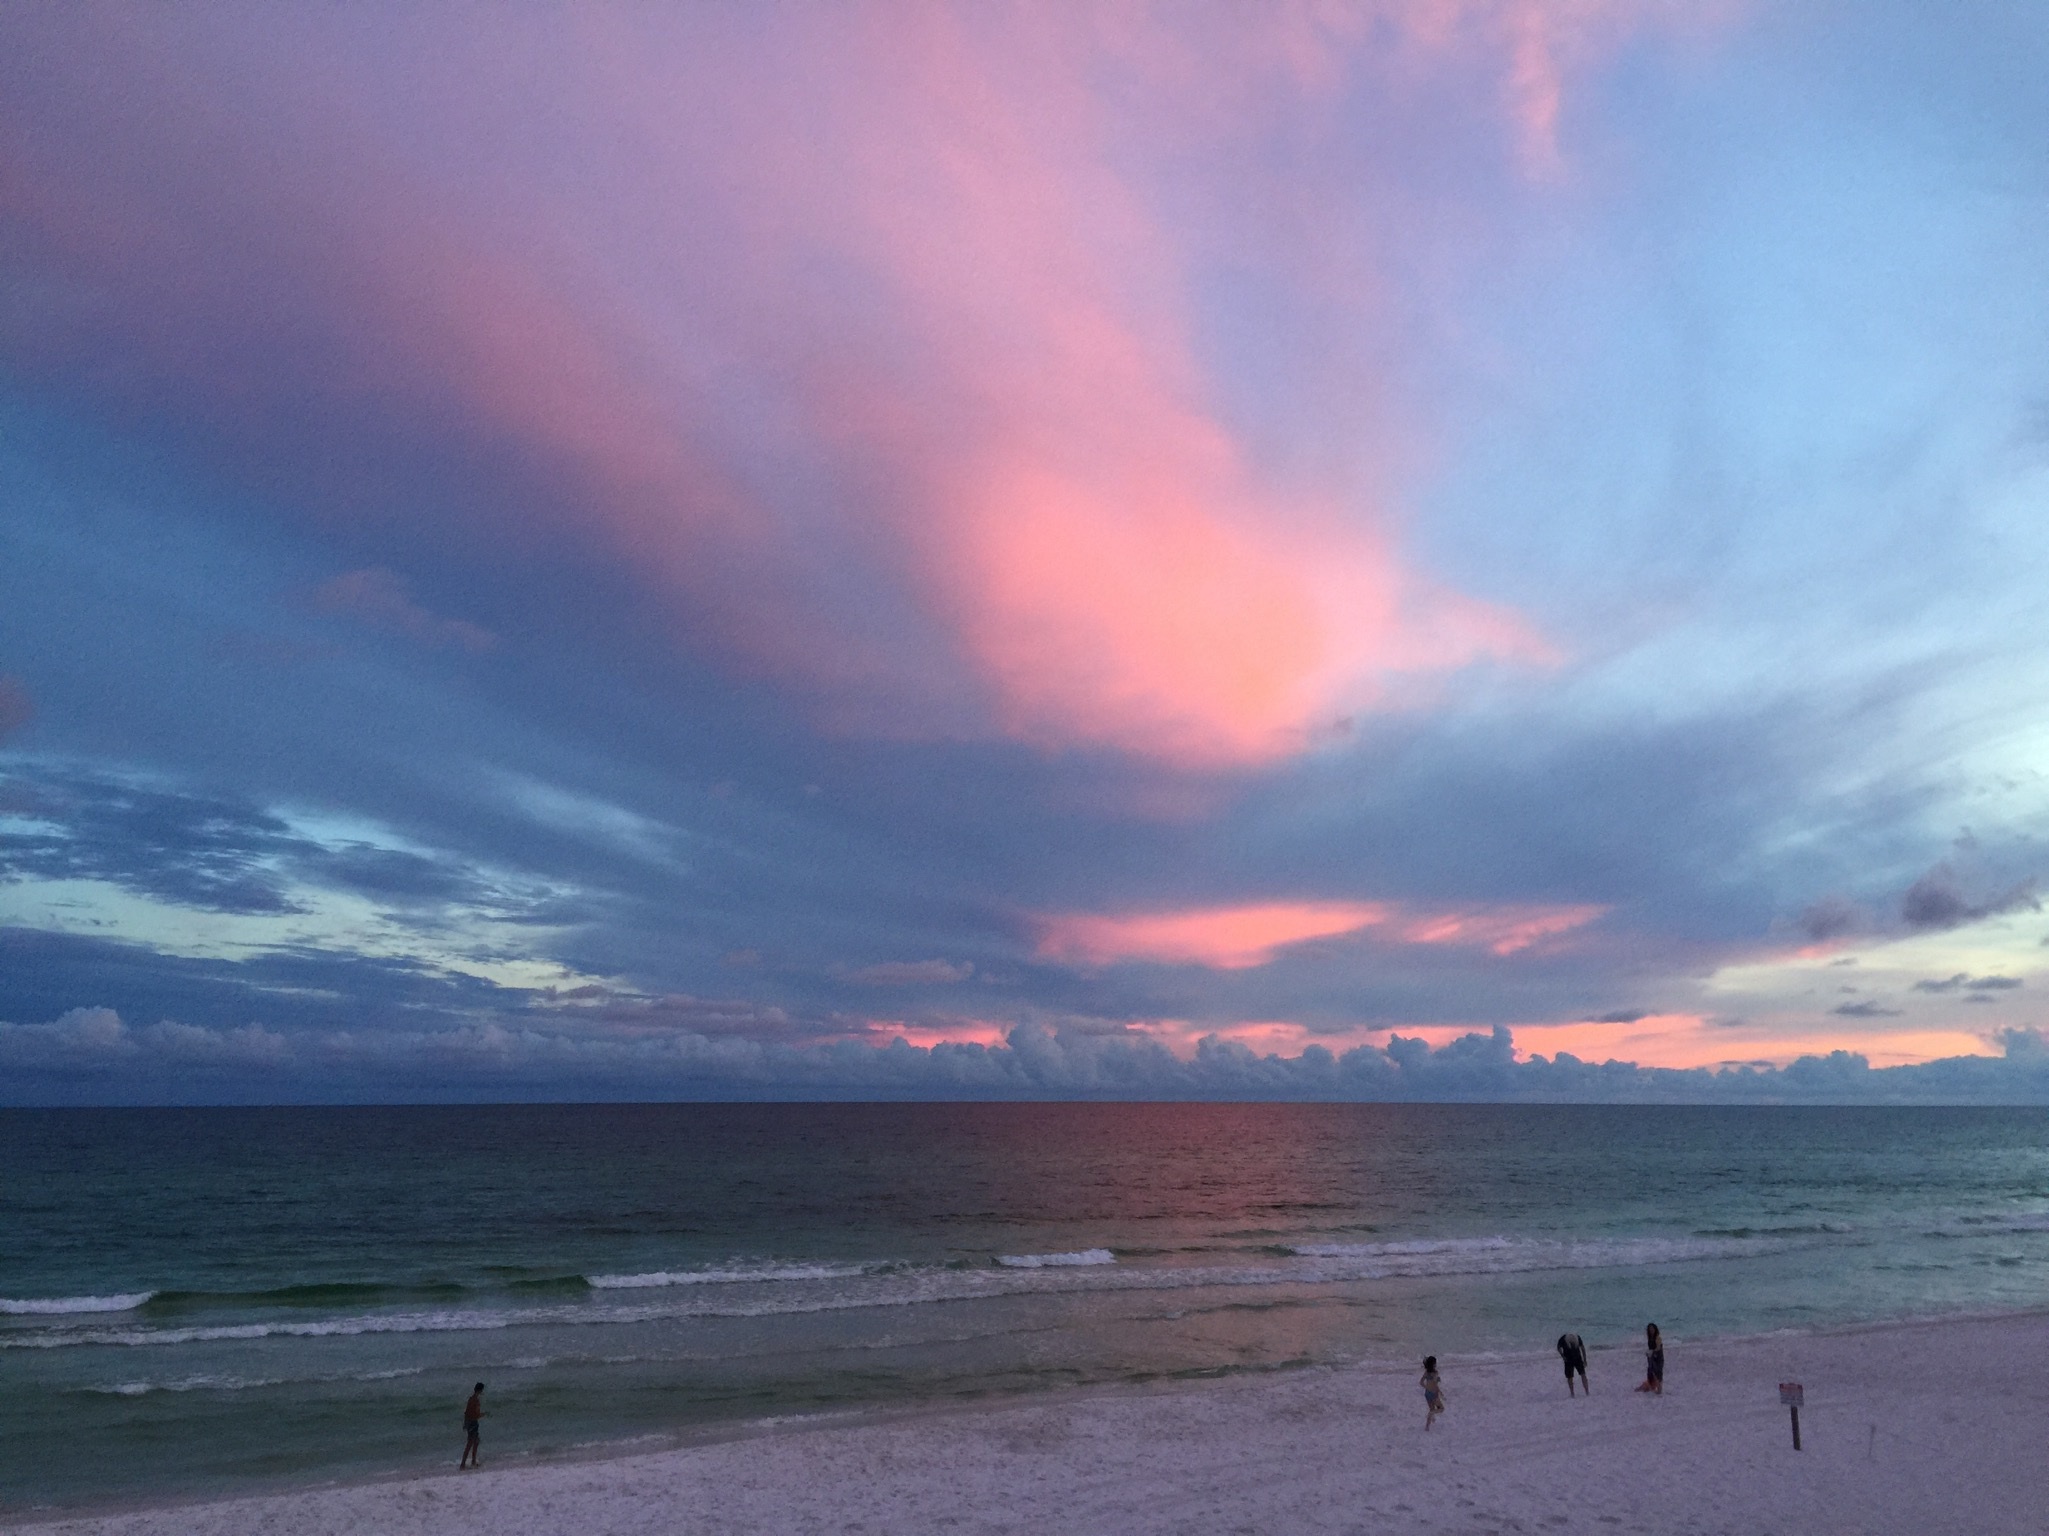
beach, sea, coast, ocean, horizon, cloud, sky, sunrise, sunset, shore, wave, dawn, dusk, evening, bay, body of water, afterglow, meteorological phenomenon, wind wave